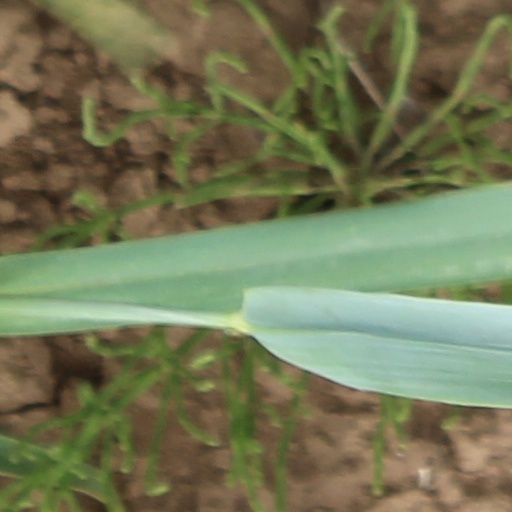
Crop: wheat